Moomins

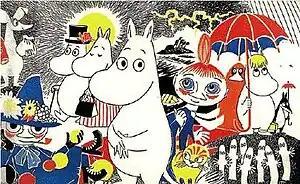
The Moomins, comic book cover by Tove Jansson. From left to right: Sniff, Snufkin, Moominpappa, Moominmamma, Moomintroll (Moomin), the Mymble's daughter, Groke, Snork Maiden and Hattifatteners

The Moomins are the central characters in a series of novels, short stories, picture books, and a comic strip by the Finnish writer and illustrator Tove Jansson, originally published in Swedish by Finnish publisher Schildts. They are a family of white, round fairy-tale characters with large snouts that make them resemble the hippopotamus. However, despite this resemblance, the Moomin family are trolls who live in a house in Moominvalley.